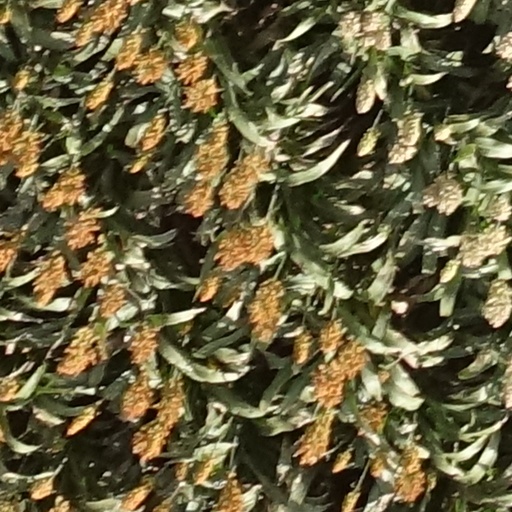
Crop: sorghum